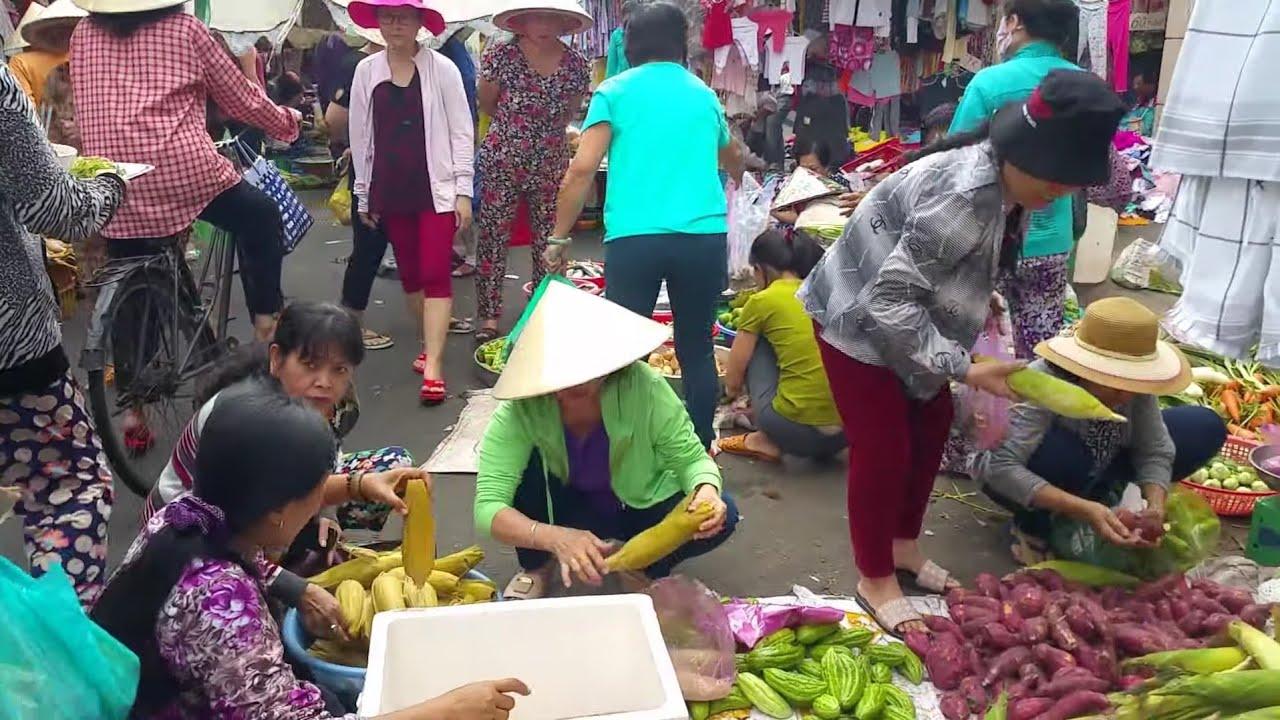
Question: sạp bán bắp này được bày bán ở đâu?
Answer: ngoài chợ